The Cat Ate My Gymsuit

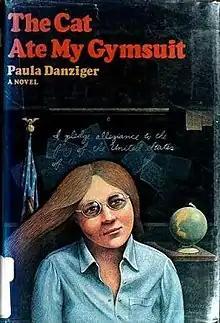
First edition

The Cat Ate My Gymsuit (1974) is a young adult novel written by Paula Danziger.